Parliament of Singapore

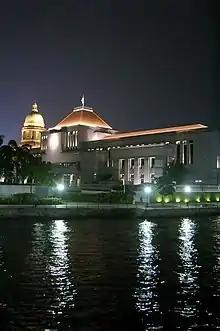
Parliament House by the Singapore River with the dome of the Old Supreme Court Building in the background, photographed on 7 September 2006

All revenues of Singapore that are not allocated to specific purposes by law are paid into a Consolidated Fund. In addition, there exists a Development Fund, which is used for purposes relating to matters such as: